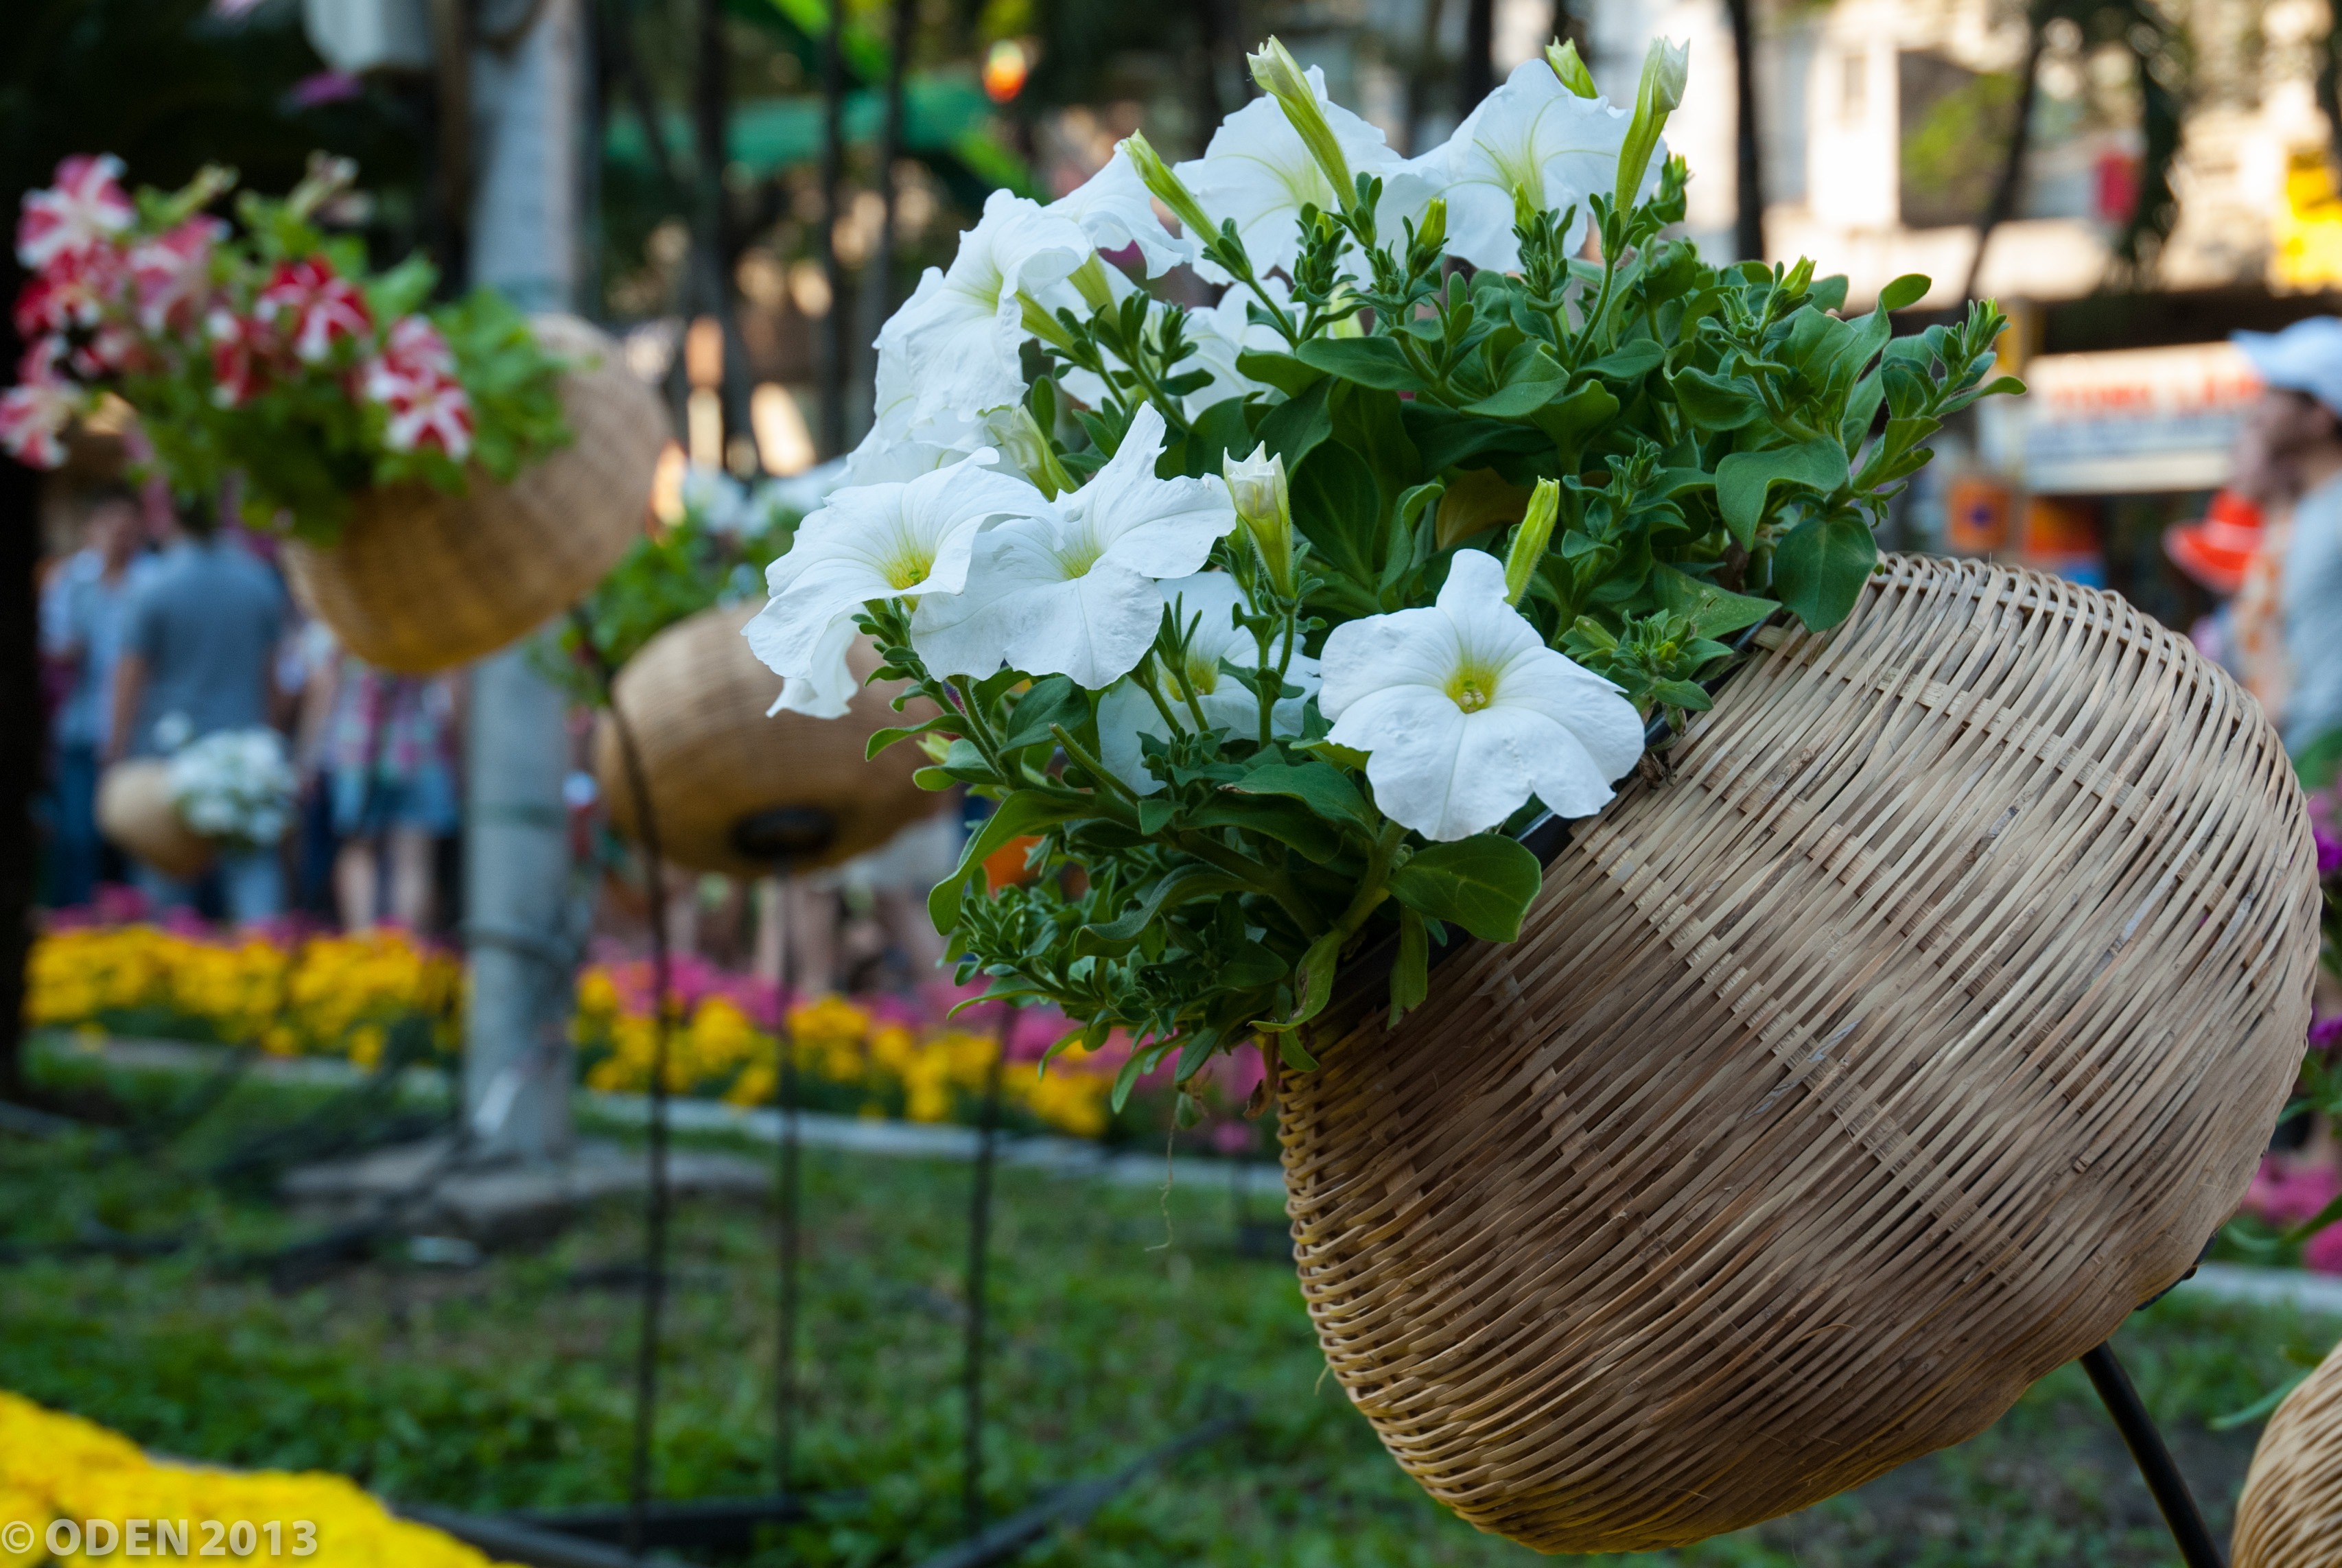
plant, white, leaf, flower, backyard, botany, garden, flora, flowers, saigon, yard, floristry, vietnam, floral design, flower arranging